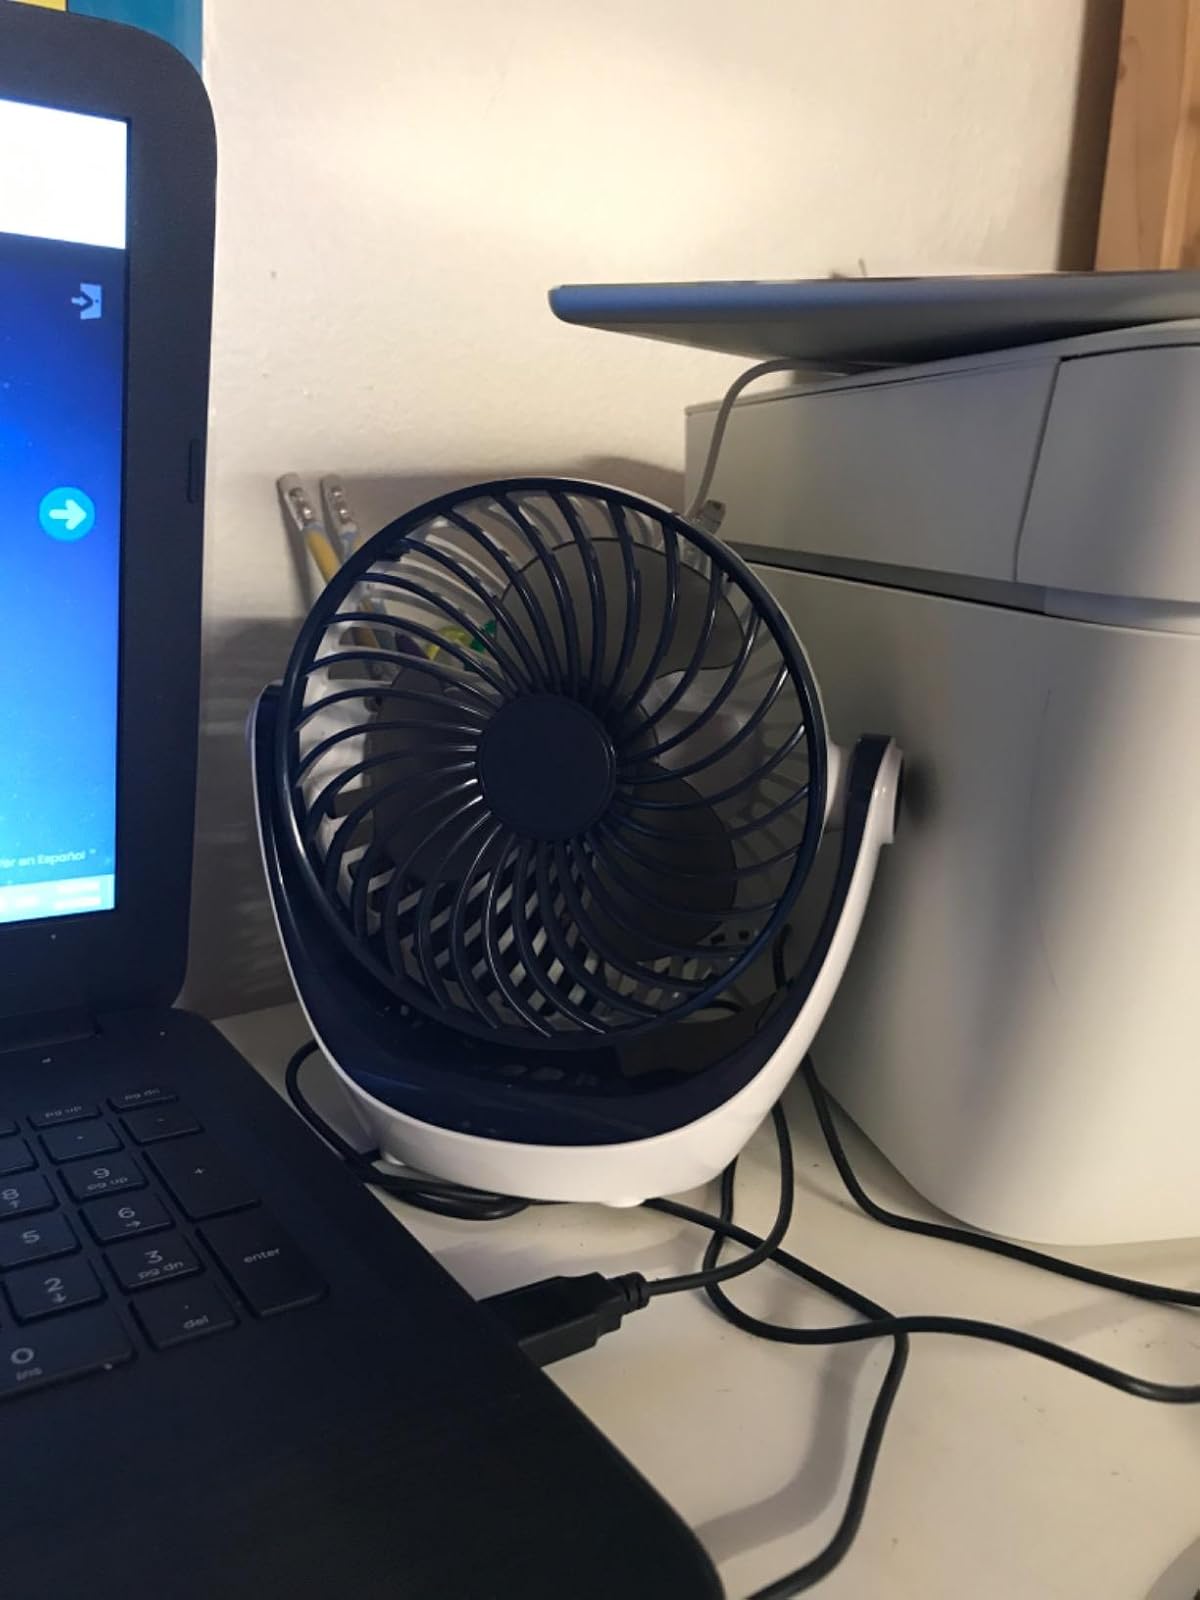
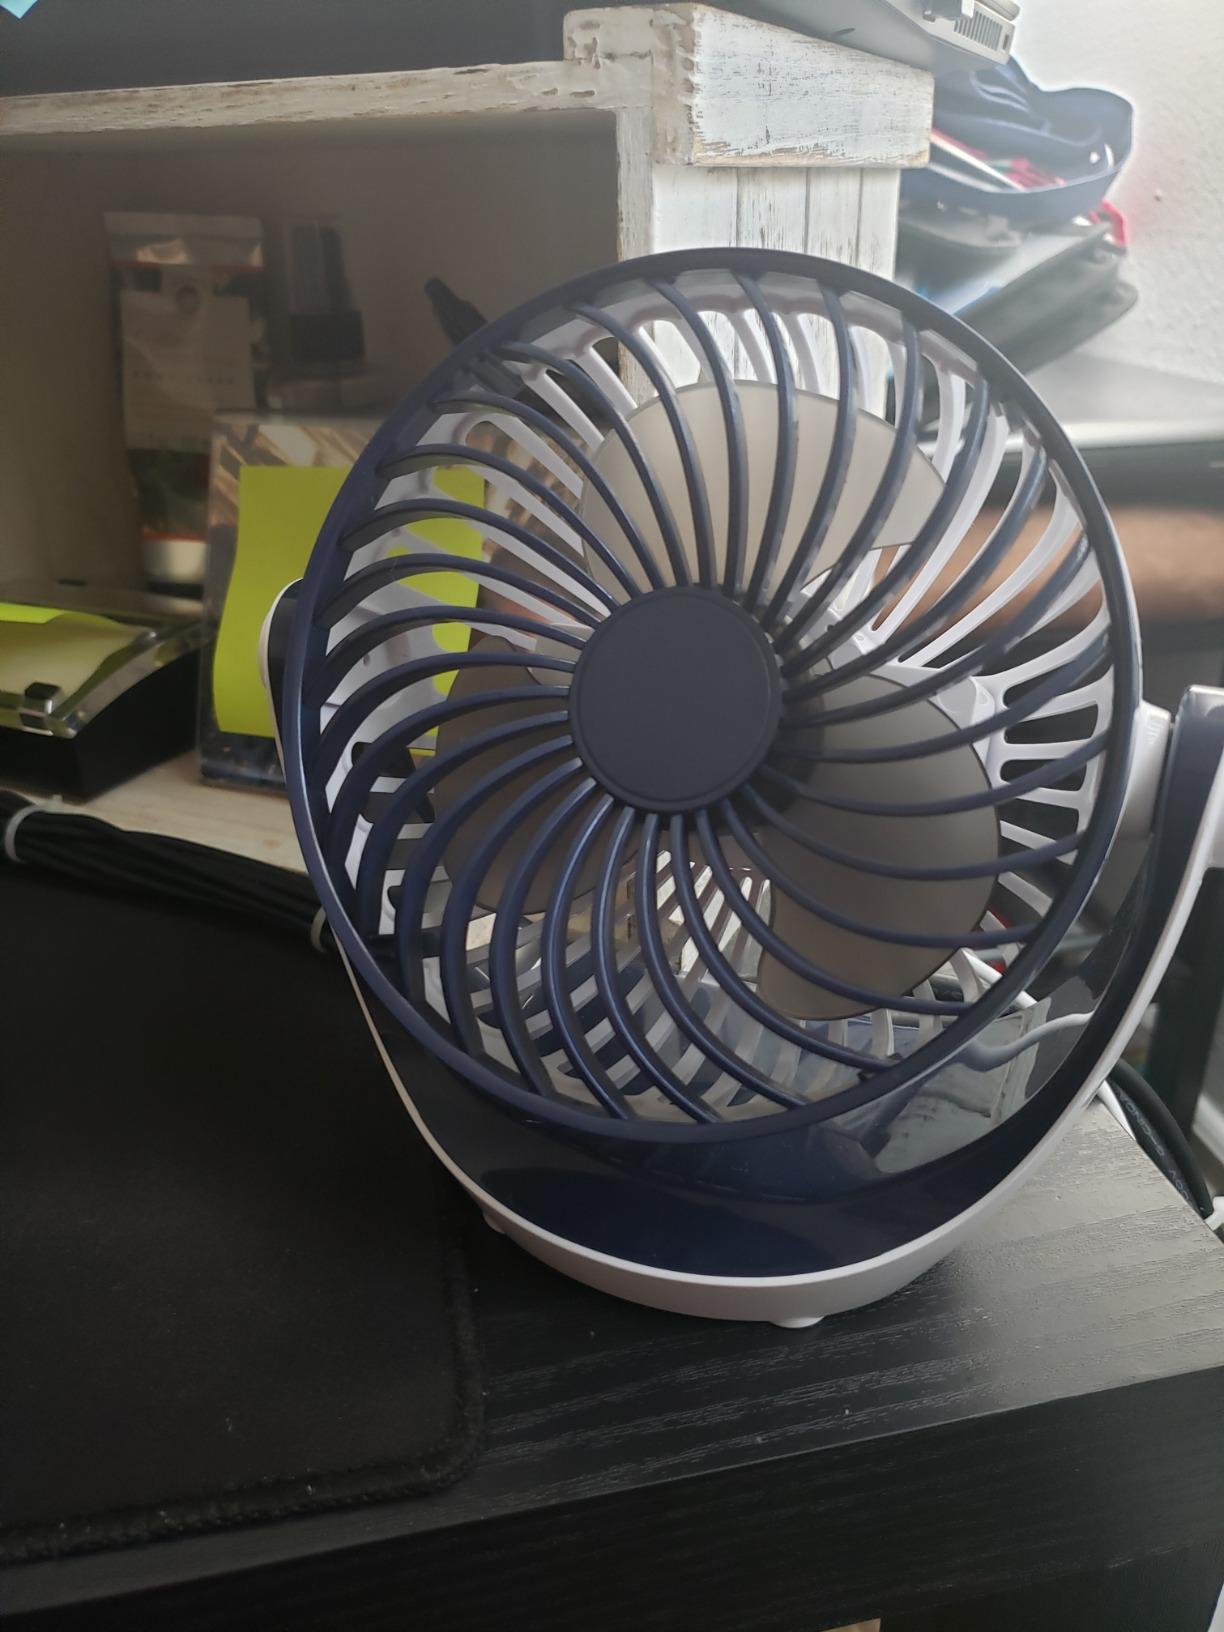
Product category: fan
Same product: yes